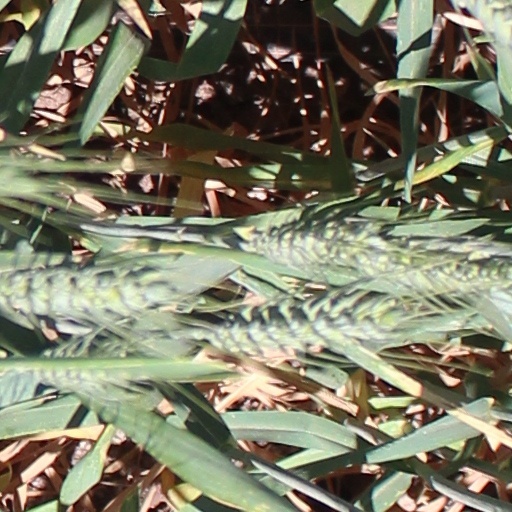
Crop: wheat